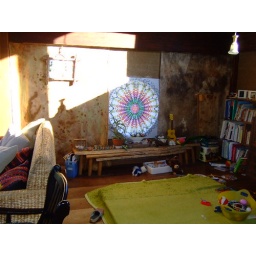
dyed paper in the round window